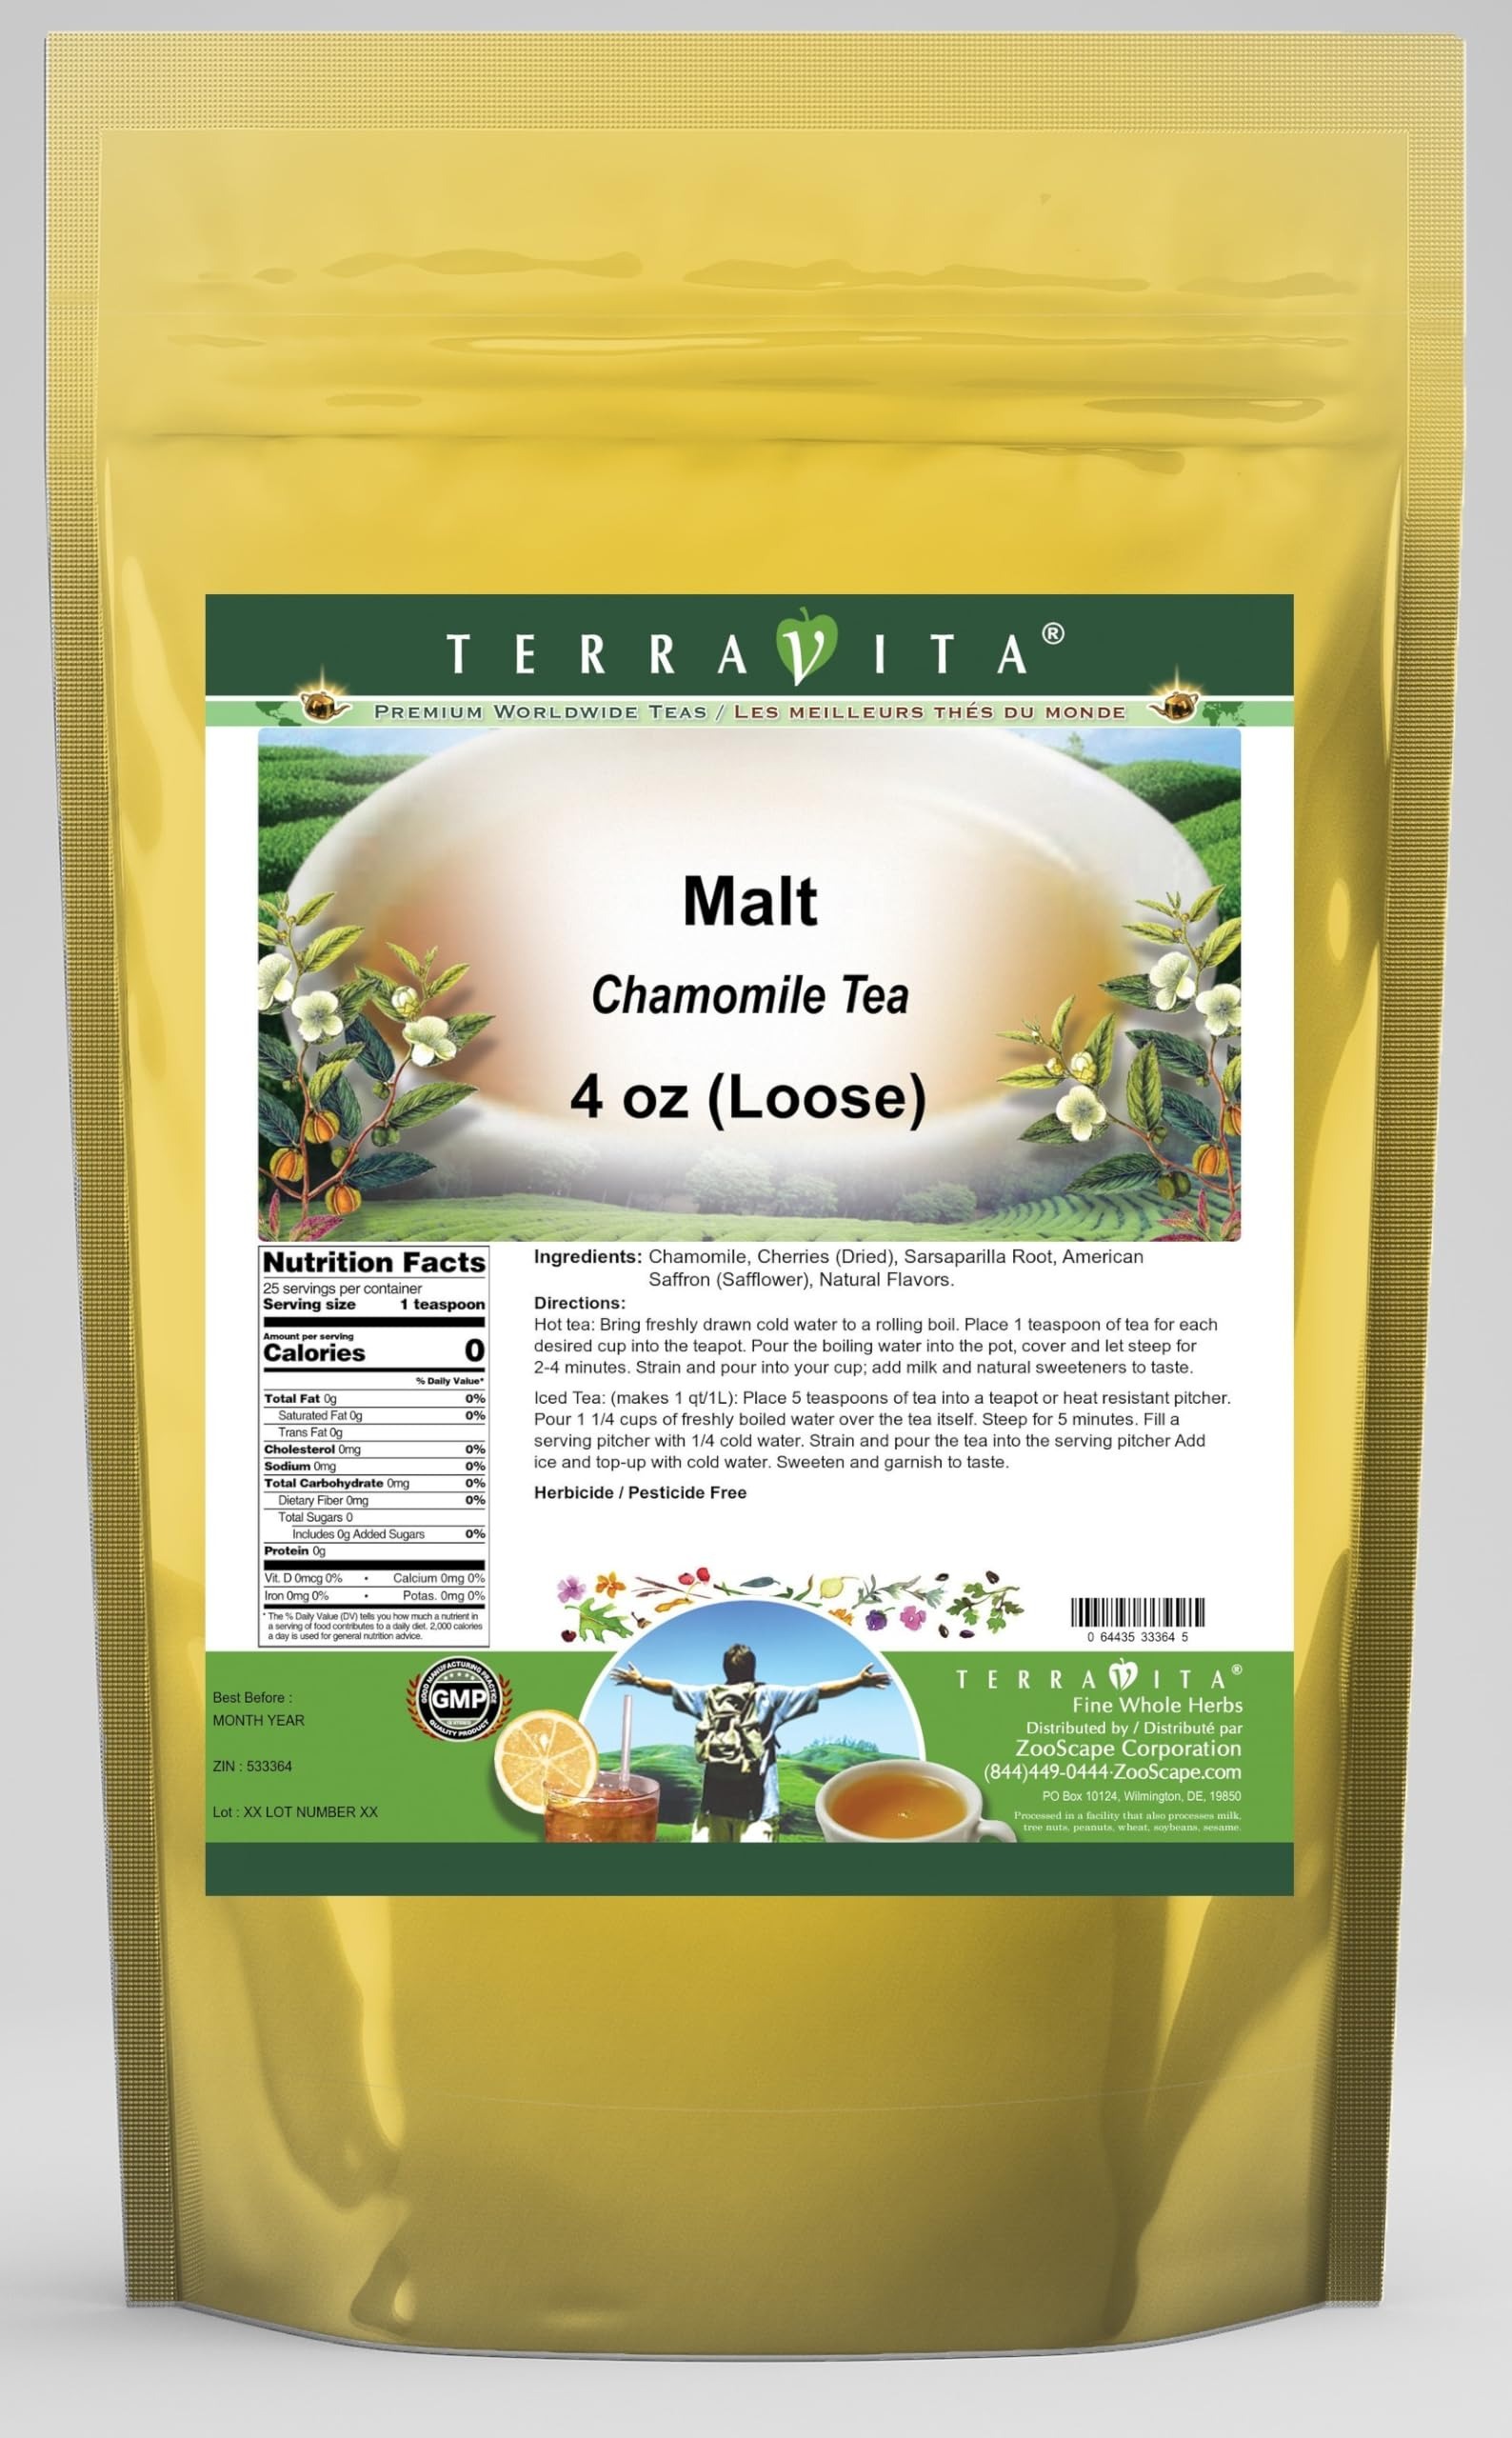
Item Name: Malt Chamomile Tea (Loose) (4 oz, ZIN: 533364) - 3 Pack
Bullet Point 1: Our Malt Chamomile Tea is a delicious flavored Chamomile tea with Cherries, Sarsaparilla Root and American Saffron (Safflower) that you will enjoy relaxing with anytime! The natural Malt taste is delicious! - Ingredients: Chamomile tea, Cherries, Sarsaparilla Root, American Saffron (Safflower) and Natural Malt Flavor.
Bullet Point 2: No fillers.
Bullet Point 3: Manufacturer: TerraVita
Bullet Point 4: Size: 4 oz
Bullet Point 5: Loose Leaf Chamomile Tea - Packed in a convenient upright pouch!
Product Description: Our Malt Chamomile Tea is a delicious flavored Chamomile tea with Cherries, Sarsaparilla Root and American Saffron (Safflower) that you will enjoy relaxing with anytime! The natural Malt taste is delicious! - Ingredients: Chamomile tea, Cherries, Sarsaparilla Root, American Saffron (Safflower) and Natural Malt Flavor. - Hot tea brewing method: Bring freshly drawn cold water to a rolling boil. Place 1 teaspoon of tea for each desired cup into the teapot. Pour the boiling water into the pot, cover and let steep for 2-4 minutes. Strain and pour into your cup; add milk and natural sweeteners to taste. - Iced tea brewing method: (to make 1 liter/quart): Place 5 teaspoons of tea into a teapot or heat resistant pitcher. Pour 1 1/4 cups of freshly boiled water over the tea itself. Steep for 5 minutes. Fill a serving pitcher with 1/4 cold water. Strain and pour the tea into the serving pitcher Add ice and top-up with cold water. Sweeten and garnish to taste. - TerraVita is an exclusive line of premium-quality, natural source products that use only the finest, purest and most potent ingredients found around the world. TerraVita is hallmarked by the highest possible standards of purity, potency, stability and freshness. All of our products are prepared with the highest elements of quality control, from raw materials through the entire manufacturing process, up to and including the moment that the bottles or bags are sealed for freshness and shipped out to you. Our highest possible standards are certified by independent laboratories and backed by our personal guarantee. - TerraVita exists to meet and ensure your family's health and wellness without the harmful effects of chemicals and health products. We strive to make all of our products affordable and reliable and are constantly
Value: 12.0
Unit: Ounce

Price: 50.58